Homelessness in Sweden

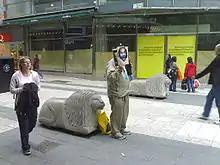
Street newspaper vendor in Stockholm

There are several street newspapers in Sweden. "Situation Sthlm", was founded in 1995 and was Sweden's only street newspaper until "Faktum" and "Aluma" were founded early in the 2000s.